Bruges

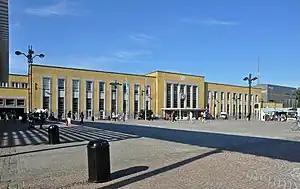
Brugge railway station

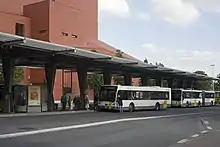
bus station

Bruges is home to many museums. Its art museums include the Arents House, as well as the Groeningemuseum, which has an extensive collection of medieval and early modern art. Members of the 15th century Early Netherlandish school of painters are represented, including works by Jan van Eyck. Van Eyck, as well as Hans Memling, lived and worked in Bruges.